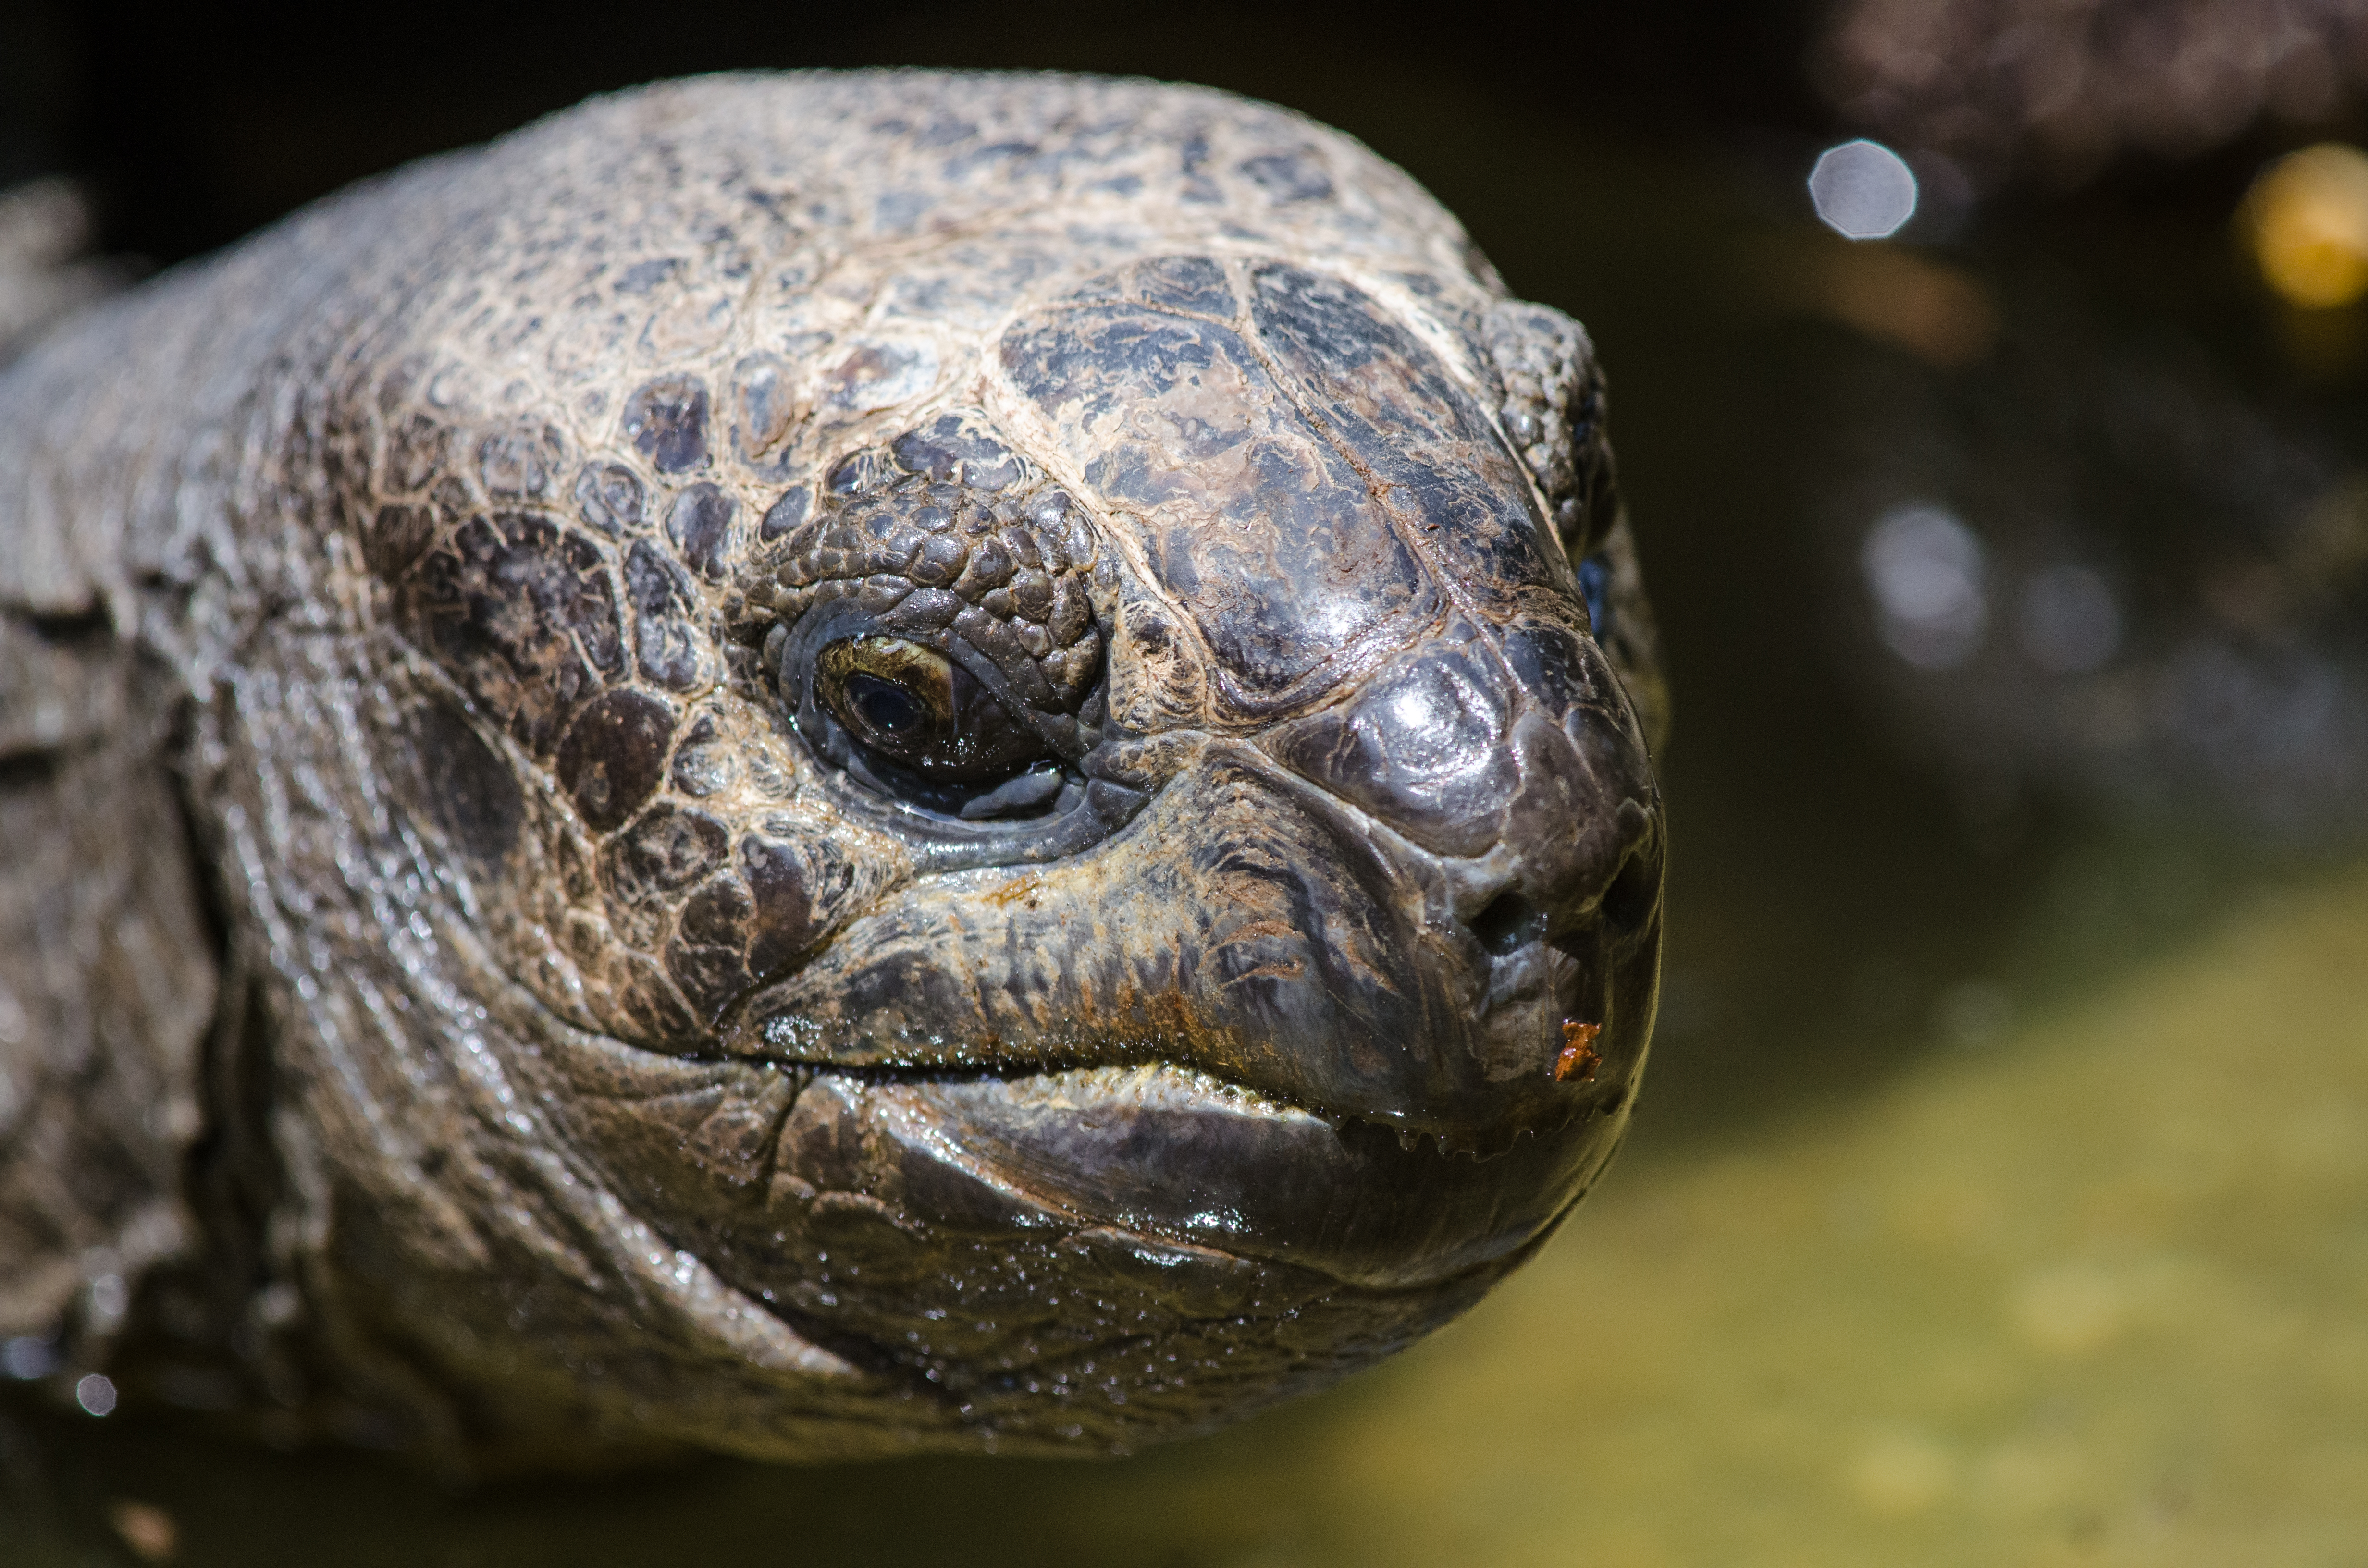
animal, wildlife, zoo, biology, turtle, reptile, fauna, close up, tortoise, vertebrate, giant, tier, reptil, box turtle, tierpark, riesen, schildkrte, macro photography, loggerhead, common snapping turtle, emydidae